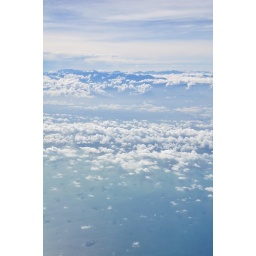
mountains along the coast of Taipei. SOOC. +1 in comments